Trans World Airlines

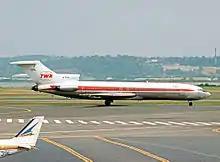
TWA operated nearly 100 Boeing 727 trijets on their US domestic routes between 1964 and closure of operations.

In 1962, TWA opened Trans World Flight Center, now Terminal 5 (or simply T5), at New York City's JFK Airport and designed by Eero Saarinen. The terminal was expanded in 1969 to accommodate jumbo jets, went dormant in 2001, and underwent renovation and expansion beginning in 2005. A new terminal with a crescent-shaped entry hall and now serving JetBlue opened in 2008—partially encircling the landmark. The headhouse was renovated by Morse Development along with MCR and turned into the TWA Hotel which opened on May 15, 2019.